Sayreville, New Jersey

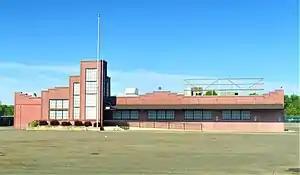
The Starland Ballroom

Although the borough remains an industrial community, the addition of many technology companies and a growing residential population has changed the landscape of this central New Jersey town.